Muniandi

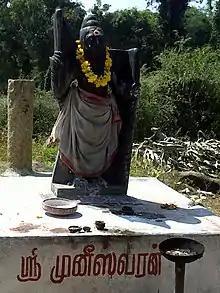
Idol of Muniandi

Muniandi, also referred to as Munisvaran, is a Tamil rural guardian deity of plantations and estates, who has since been assimilated with Hinduism. He is regarded as a malevolent being who causes diseases, blights, and crop failures, who whose ill-will can be prevented by human veneration. He is also recognised as a divine attendant to a major South Indian rural deity, Mariamman.